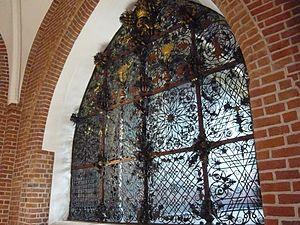
La cathédrale de Roskilde est un des monuments historiques les plus importants au Danemark. Nécropole royale depuis des siècles, elle est étroitement liée à l'histoire du pays et contient 800 ans d'architecture ecclésiastique.